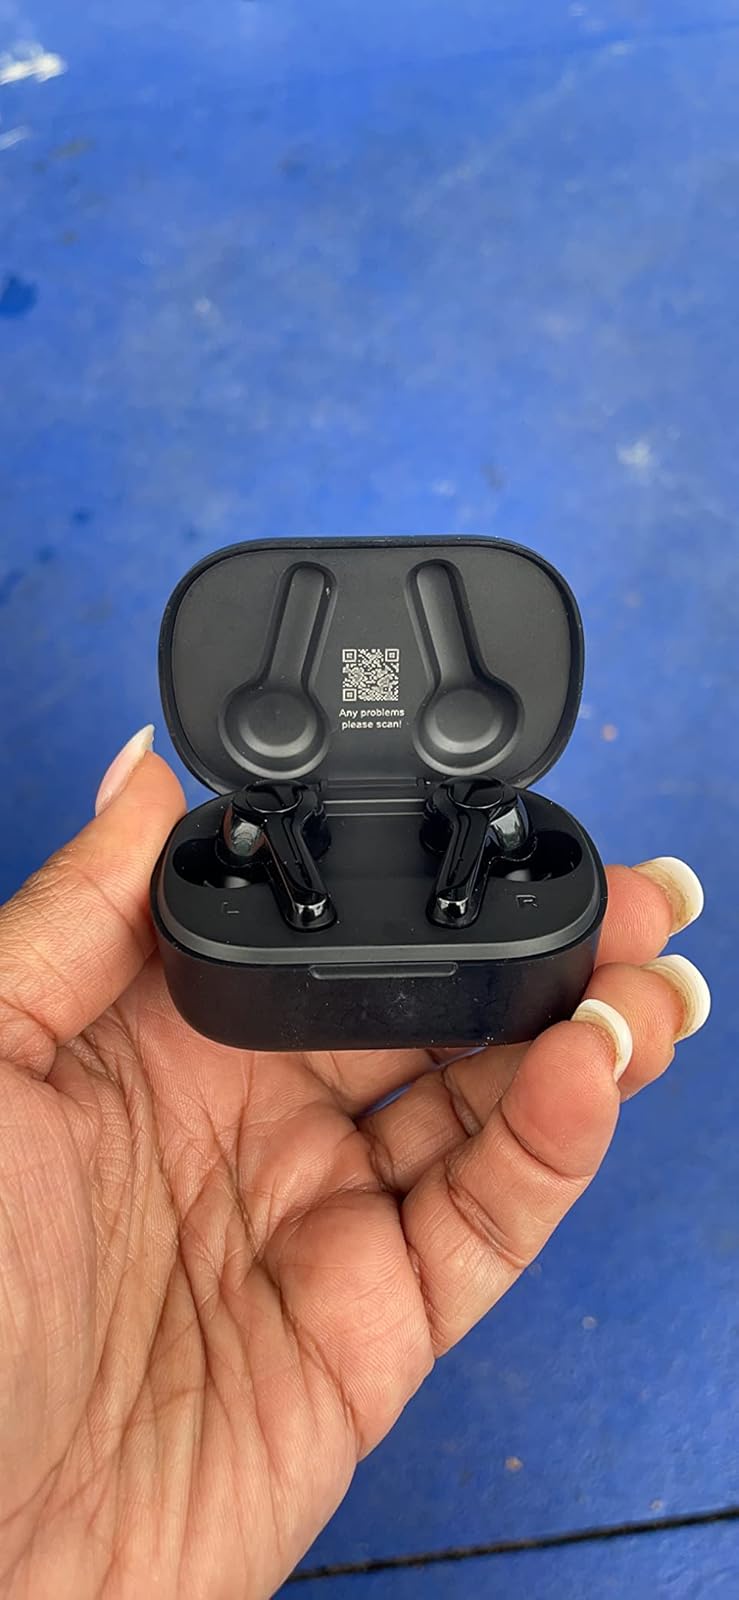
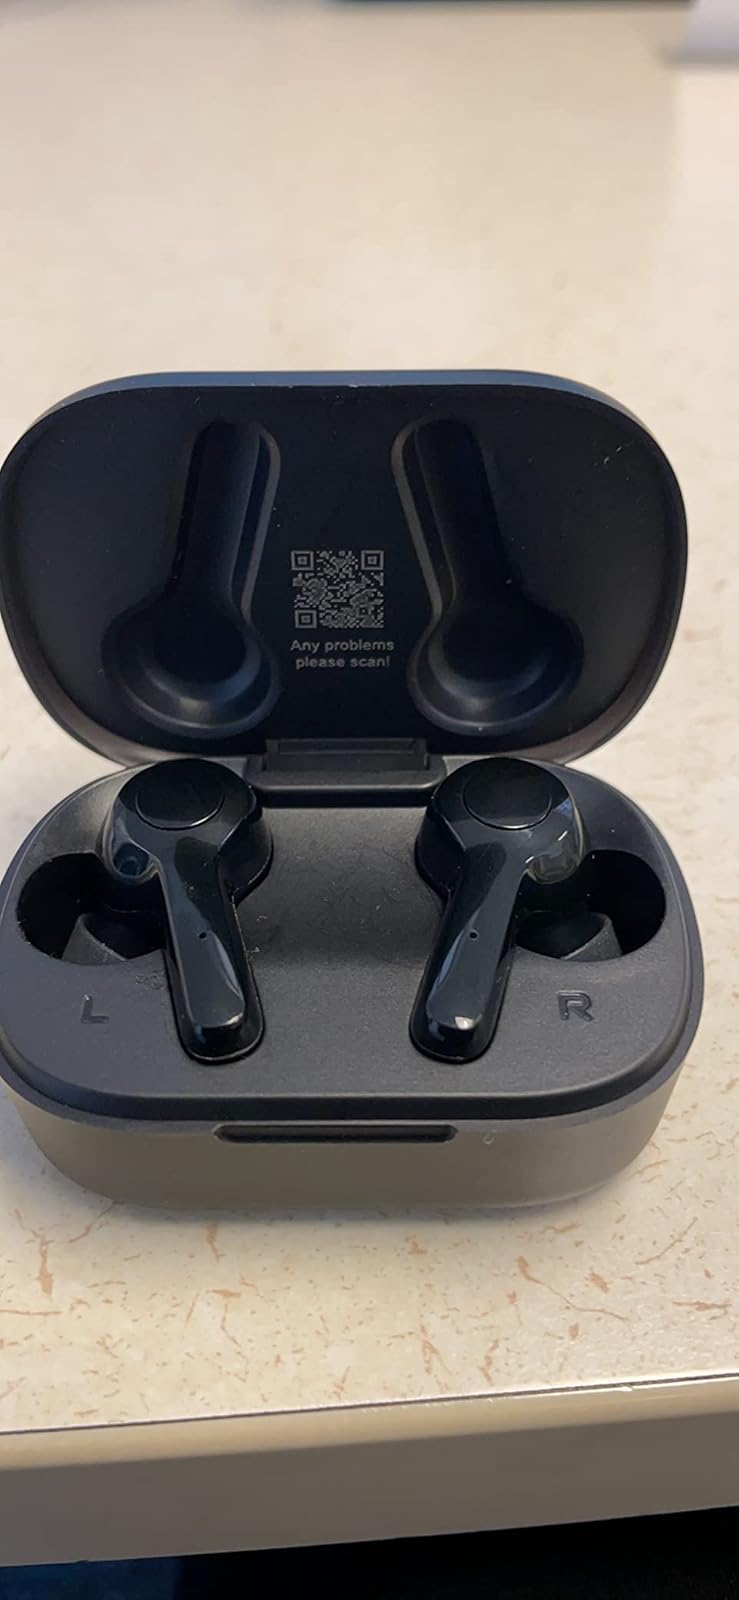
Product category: earbuds
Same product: yes